Index of the Collectivity of Saint Martin–related articles

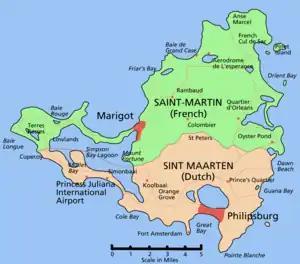
A map of Saint-Martin (Sint Maarten)

Baldachino, Godfrey (2006), "The Impact of Public Policy on Entrepreneurship: A Critical Investigation of the Protestant Ethic on a Divided Island Jurisdiction," Journal of Small Business and Entrepreneurship 19 (4), pp. 419–430.